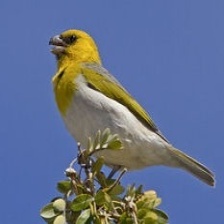
Species: PALILA
Scientific name: LOXIOIDES BAILLEUI